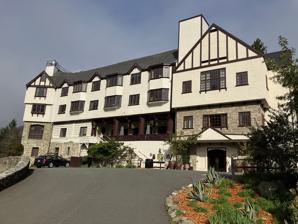
Building: Benbow Inn
Country: United States of America
Year built: 1926
United States historic place Benbow Inn U.S. National Register of Historic Places Location 445 Lake Benbow Drive, Garberville, California Coordinates 40°04′04″N 123°47′19″W / 40.06778°N 123.78861°W / 40.06778; -123.78861 ( Benbow Inn ) Area 3 acres (1.2 ha) Built 1926 Built by Farr, Albert Architectural style Tudor Revival NRHP reference No. 83001179 Added to NRHP September 15, 1983 The Benbow Inn , near Garberville, California , is a hotel built in 1926. It was an early hotel on the Redwood Highway and was originally called the Hotel Benbow . The Benbow Inn was listed on the National Register of Historic Places in 1983. It is built of Douglas fir in the Tudor Revival style. It is a member of the Historic Hotels of America . History Panoramic view of Benbow Inn bar, 2014 The Benbow Historic Inn was designed by architect Albert Farr, who was famous for designing The Wolf House for novelist Jack London. The Benbow family built the hotel, the Benbow Dam, Power Company, as well as the nearby recreational vehicle park and golf course as part of their resort community along the Redwood Highway. The Benbow Inn was host to Hollywood's elite and other high standing political guests, offering them fine dining, horseback riding, golfing, hiking, swimming, boating, and fishing in the nearby Eel River. References